List of airports in Hungary

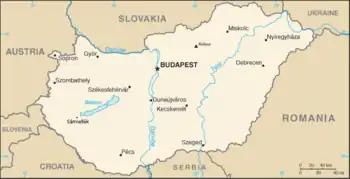
Map of Hungary

This is a list of airports in Hungary, grouped by type and sorted by location.